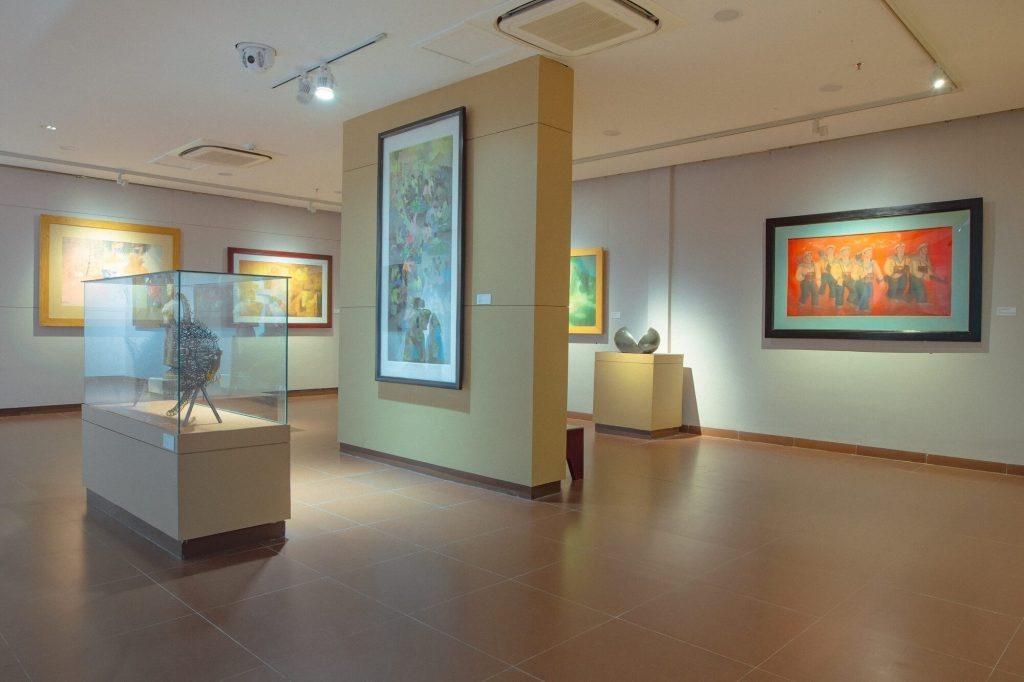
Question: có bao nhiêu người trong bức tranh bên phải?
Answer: có bảy người trong bức tranh bên phải